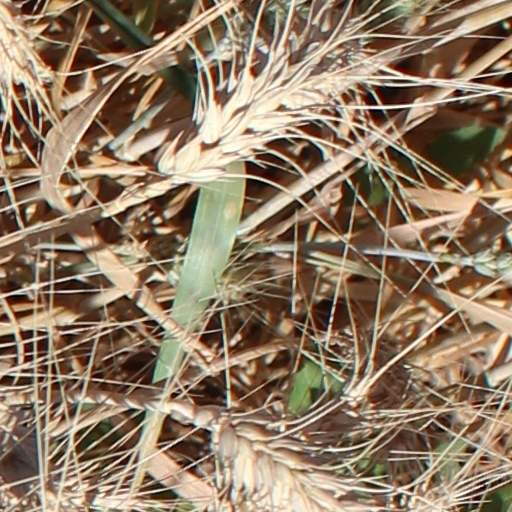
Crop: wheat